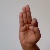
The image shows a hand gesture representing the letter 'F' in Indian Sign Language.